Niccolò Massa

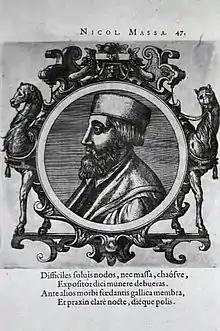
Nicolò Massa Portrait

Niccolò Massa (1485–1569) was an Italian anatomist who wrote an early anatomy text "Anatomiae Libri Introductorius" in 1536. In 1536 he described the cerebrospinal fluid.